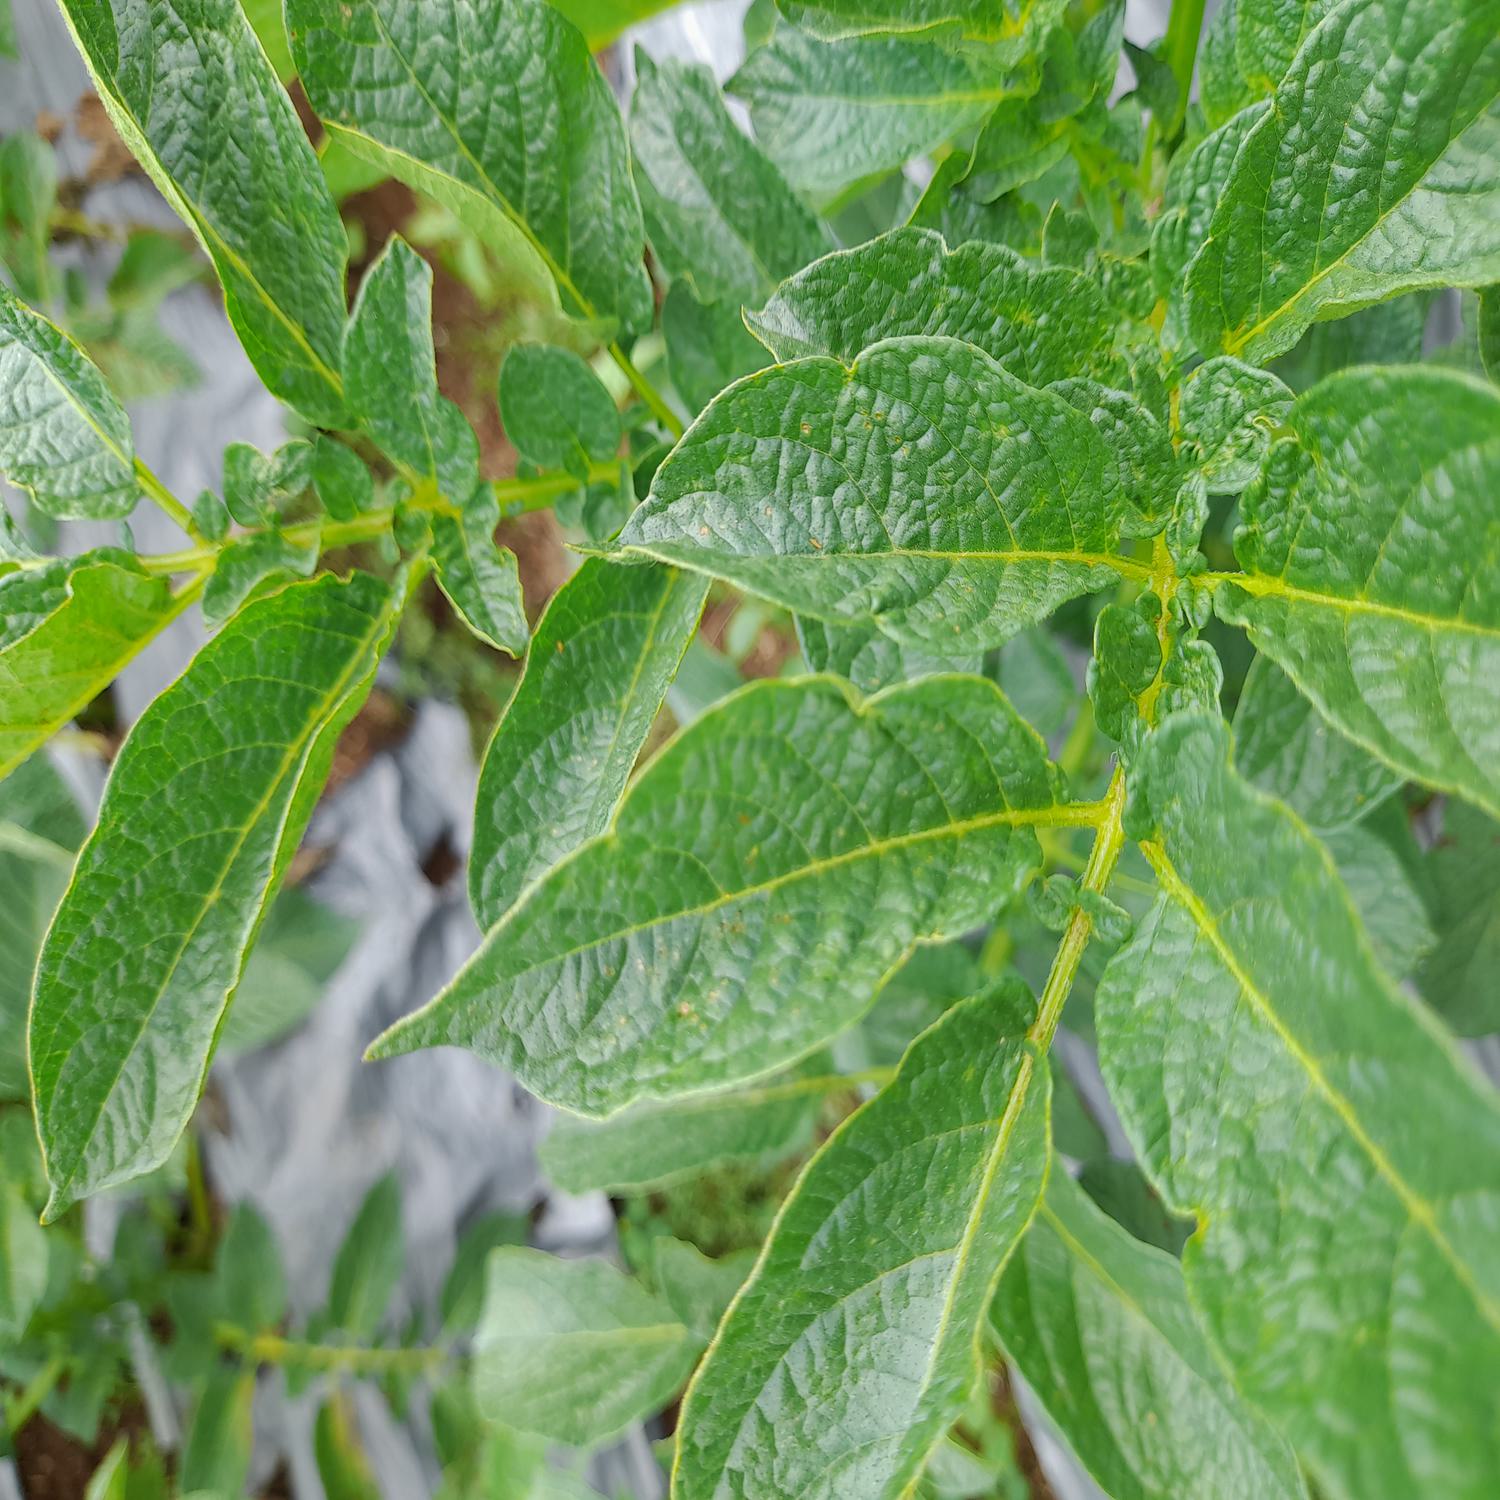
Etiqueta: Virus